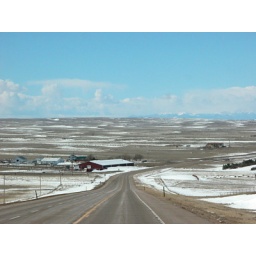
Drive into Colorado, mountains and clouds in wayyy distance.